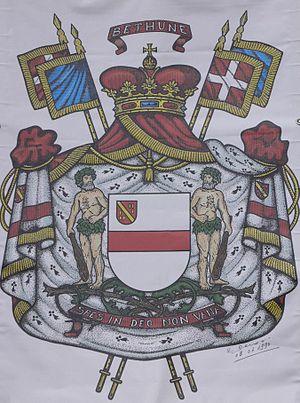
Armes actuelles de la Maison de Béthune (branche Hesdigneul)
La famille de Bethune Hesdigneul est une famille contemporaine de la noblesse belge, et une famille subsistante de la noblesse française, originaire de Béthune, en Artois.
Eugène François Léon de Béthune, marquis d'Hesdigneul, comte de Noyelles, vicomte de Nielles, etc., né le 30 juillet 1746 à Saint-Omer, mort le 17 août 1823 à Saint-Germain-en-Laye, fut le 1ᵉʳ prince de Béthune-Hesdigneul.